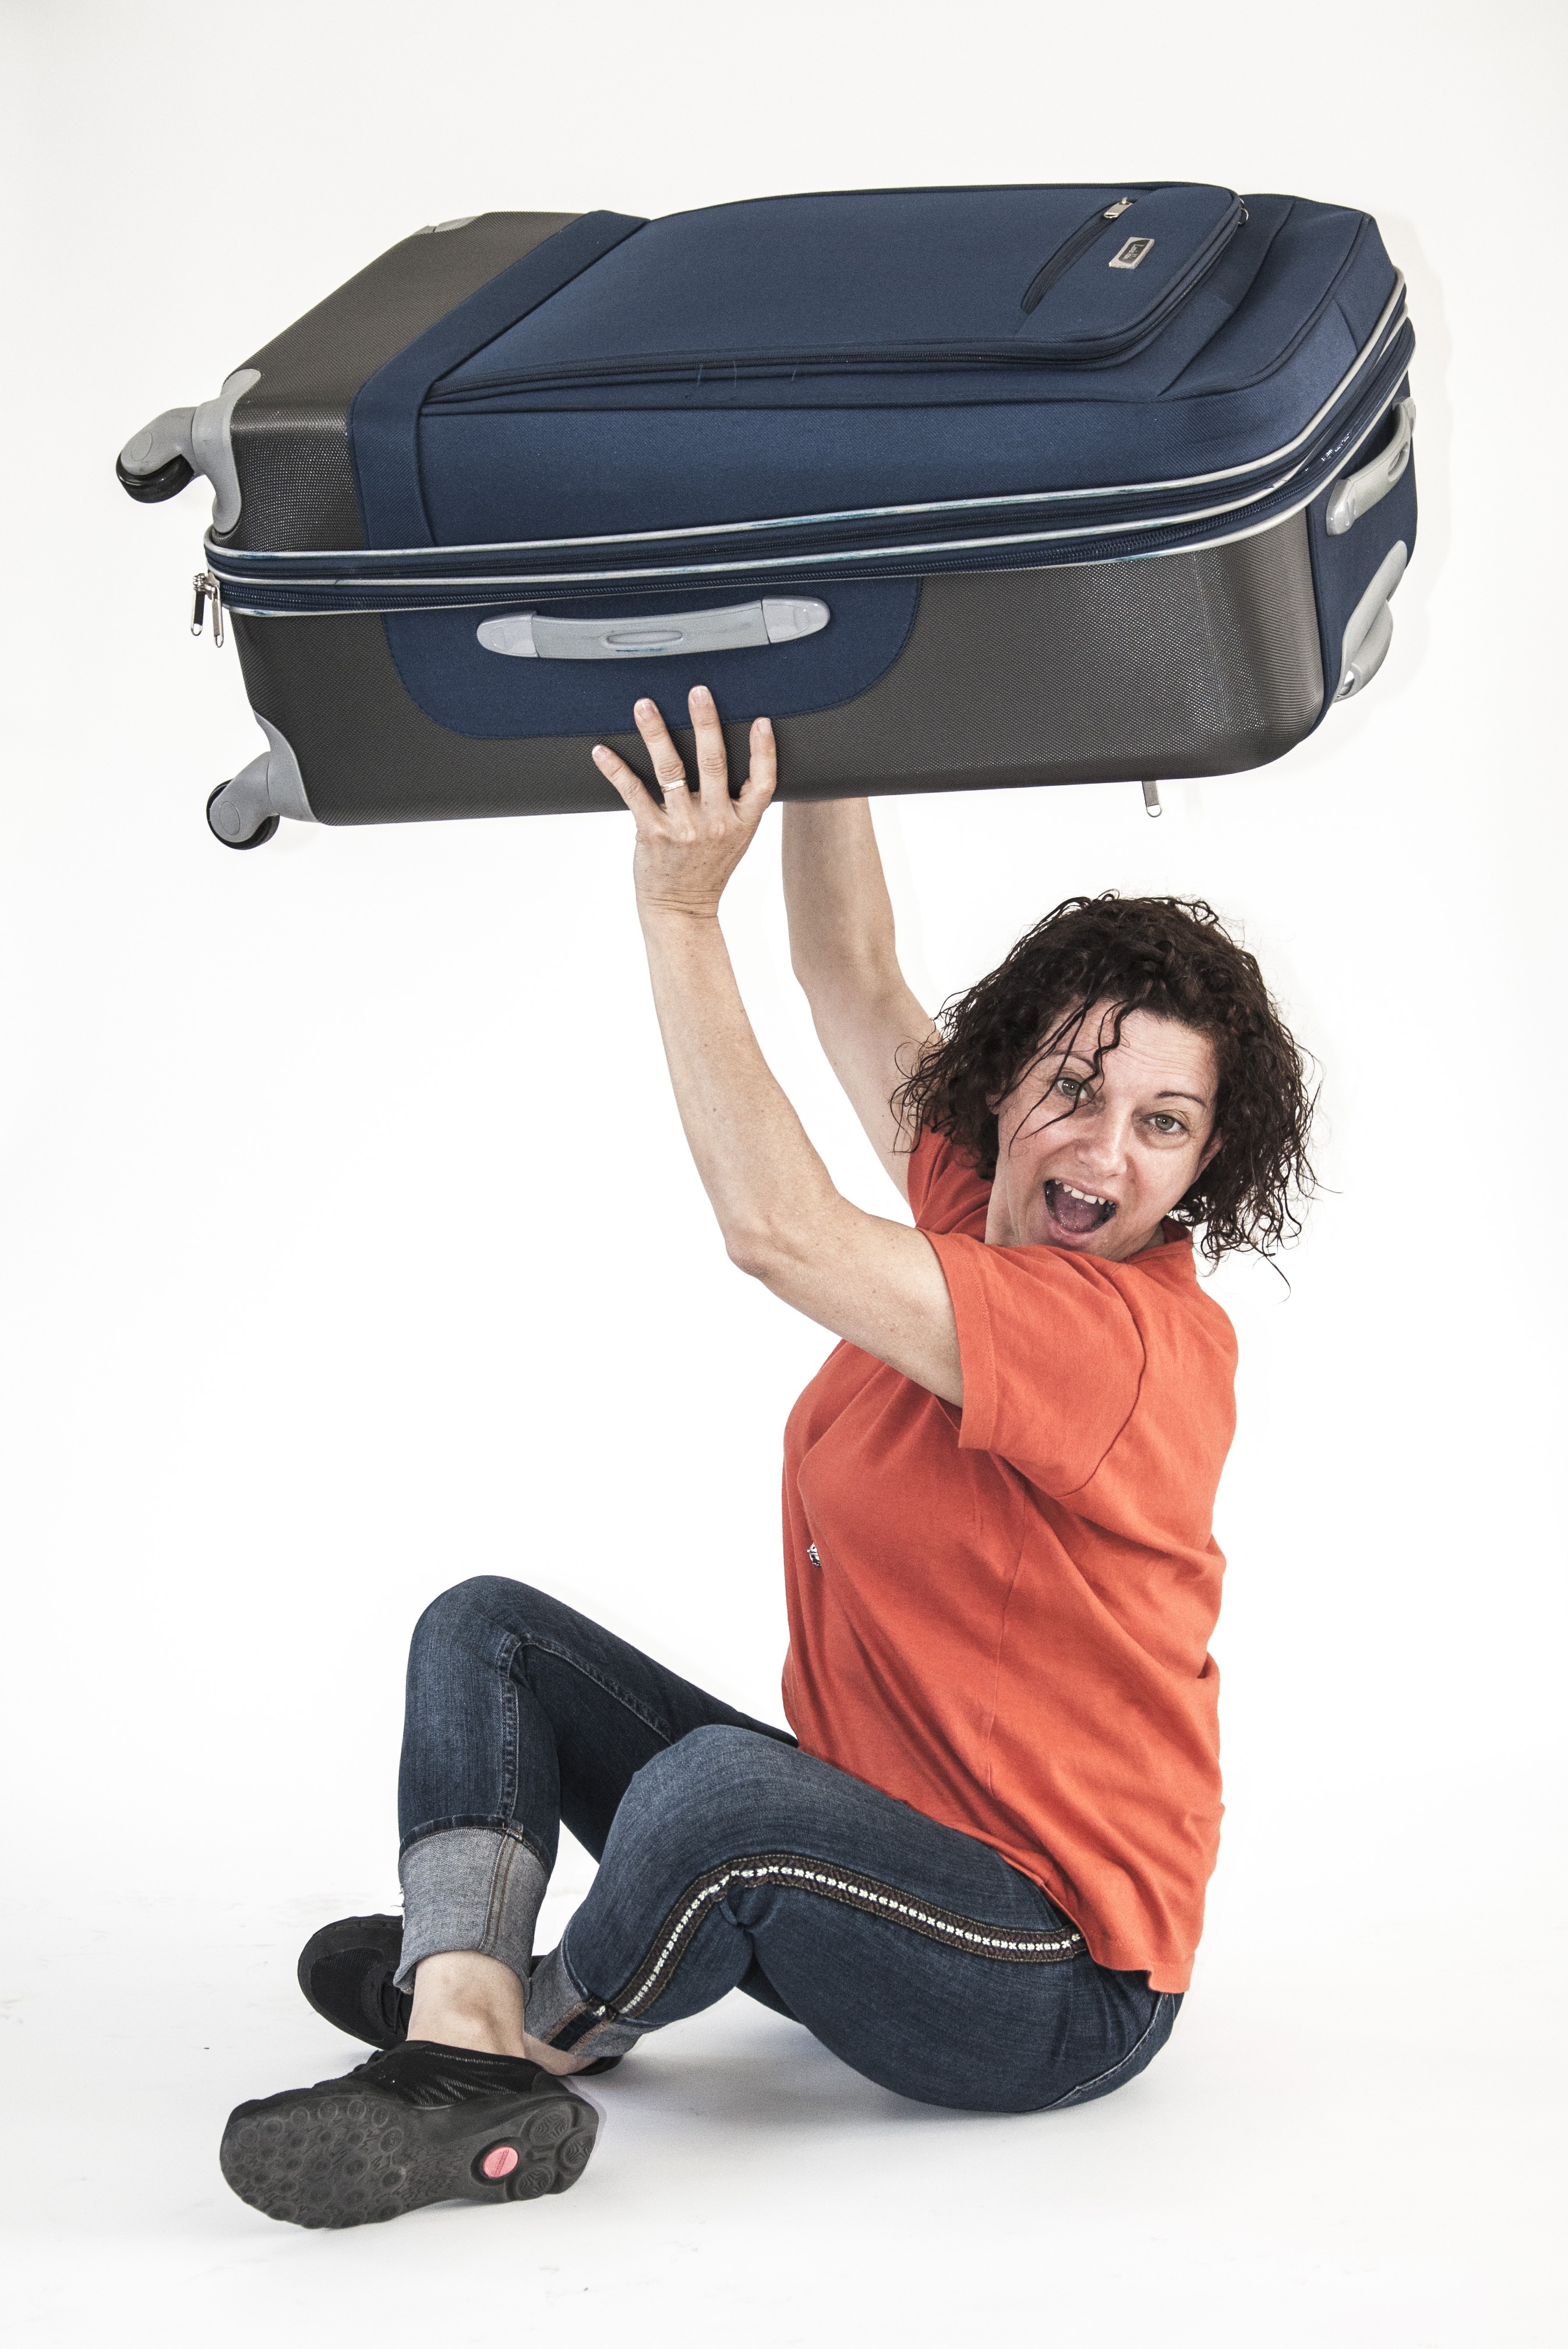
orange, sitting, furniture, luggage, product, happiness, women, glasses, move, suitcase, secretariat, human positions, exercise machine, strong woman